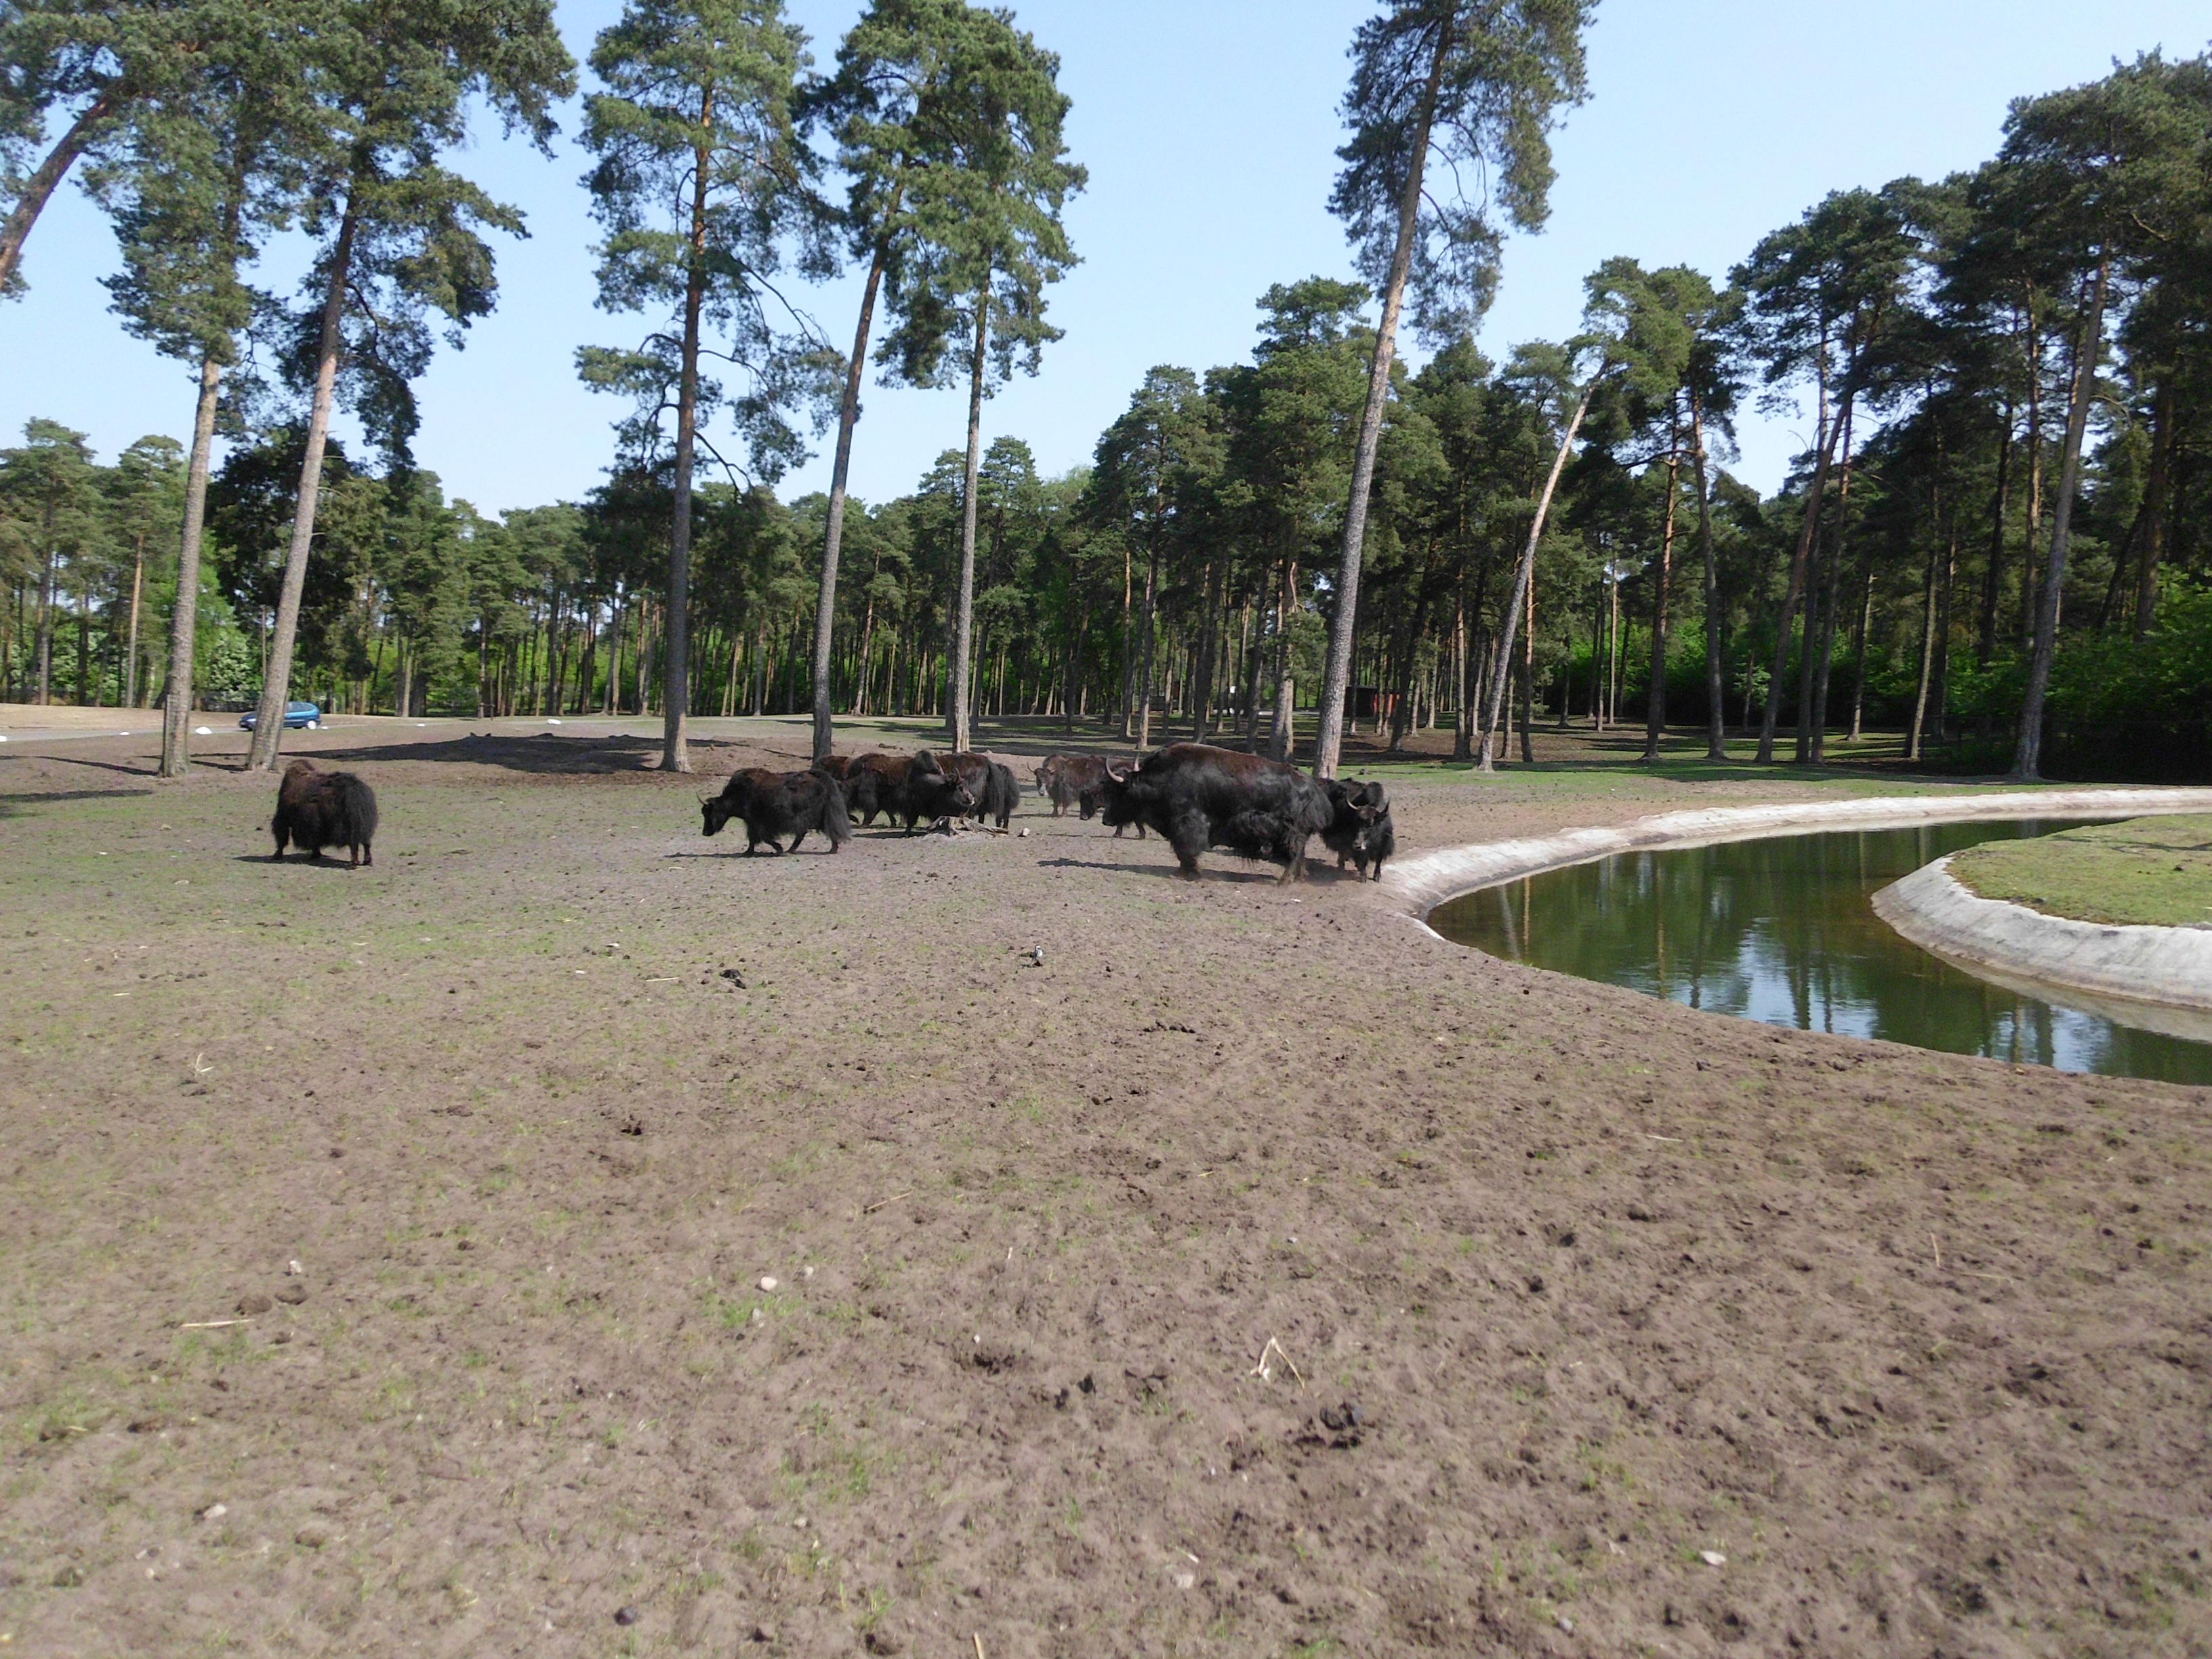
sand, zoo, ranch, backyard, animals, buffalo, serengeti